Gear housing

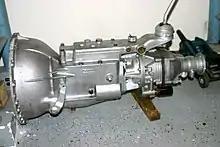
Housing for a Triumph gearbox.

Traditionally a gearbox casing is made from cast iron or cast aluminium, using methods of permanent mold casting or shell molding. Experimentally, though, composite materials have also been used.